Akzidenz-Grotesk

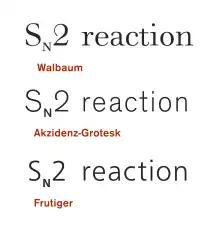
The letterforms of Akzidenz-Grotesk show a "folded-up" structure with narrow apertures, similar to Didone serif typefaces popular in Europe at the time, such as the work of Justus Erich Walbaum. Frutiger, a design intended for maximum legibility, shows a much more open design. Twentieth-century neo-grotesques such as Helvetica intensify the effect by making almost all terminals horizontal or vertical.

A 'folded-up' structure with narrow apertures and strokes curled up towards the vertical, most obvious on letters such as c, e, s and a. Stroke endings, though, are less consistently horizontal or vertical than in Helvetica. A square dot over the letter i, double-storey a. Single-storey g.